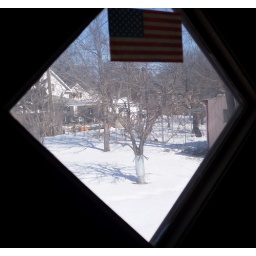
The pear tree in the back yard, as seen through the diamond shaped window in the back door.